Jeon Bong-jun

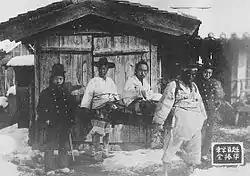
Jeon, seated at center, after his capture at Ugeumchi in 1894.

In December 1893, a group of Gobu peasants, who were enraged by the harsh policies enacted by Gobu magistrate , pleaded the lifting of heavy taxes and the return of extorted property. Jeon acted as the head of the protesters, with his name cited on the head of the written complaint. This plea was rejected, and Jeon and the peasants were forcefully dismissed from the local "Gwan-a". In response, Jeon gathered a group of 20 revolutionaries who pledged to gather forces and initiate a general revolt, with their names signed on the code. On January 10, 1894, a total of 1000 peasants revolted and attacked the "Gwan-a" under Jeon Bong-jun's leadership.